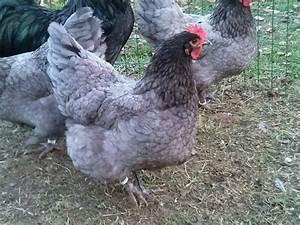
chicken